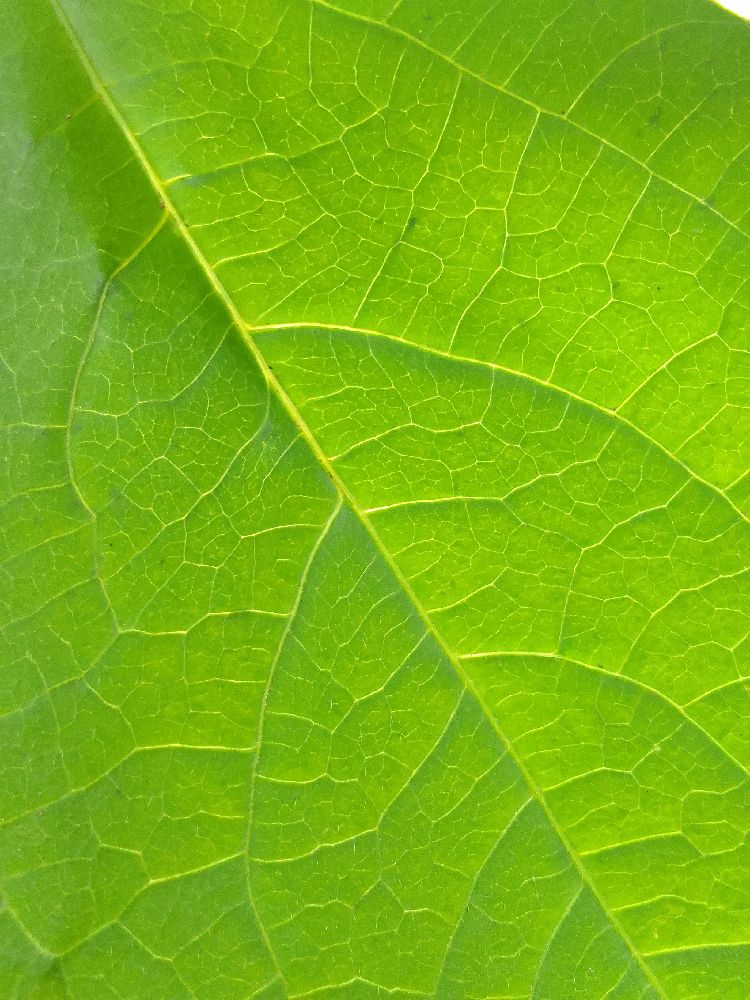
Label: healthy